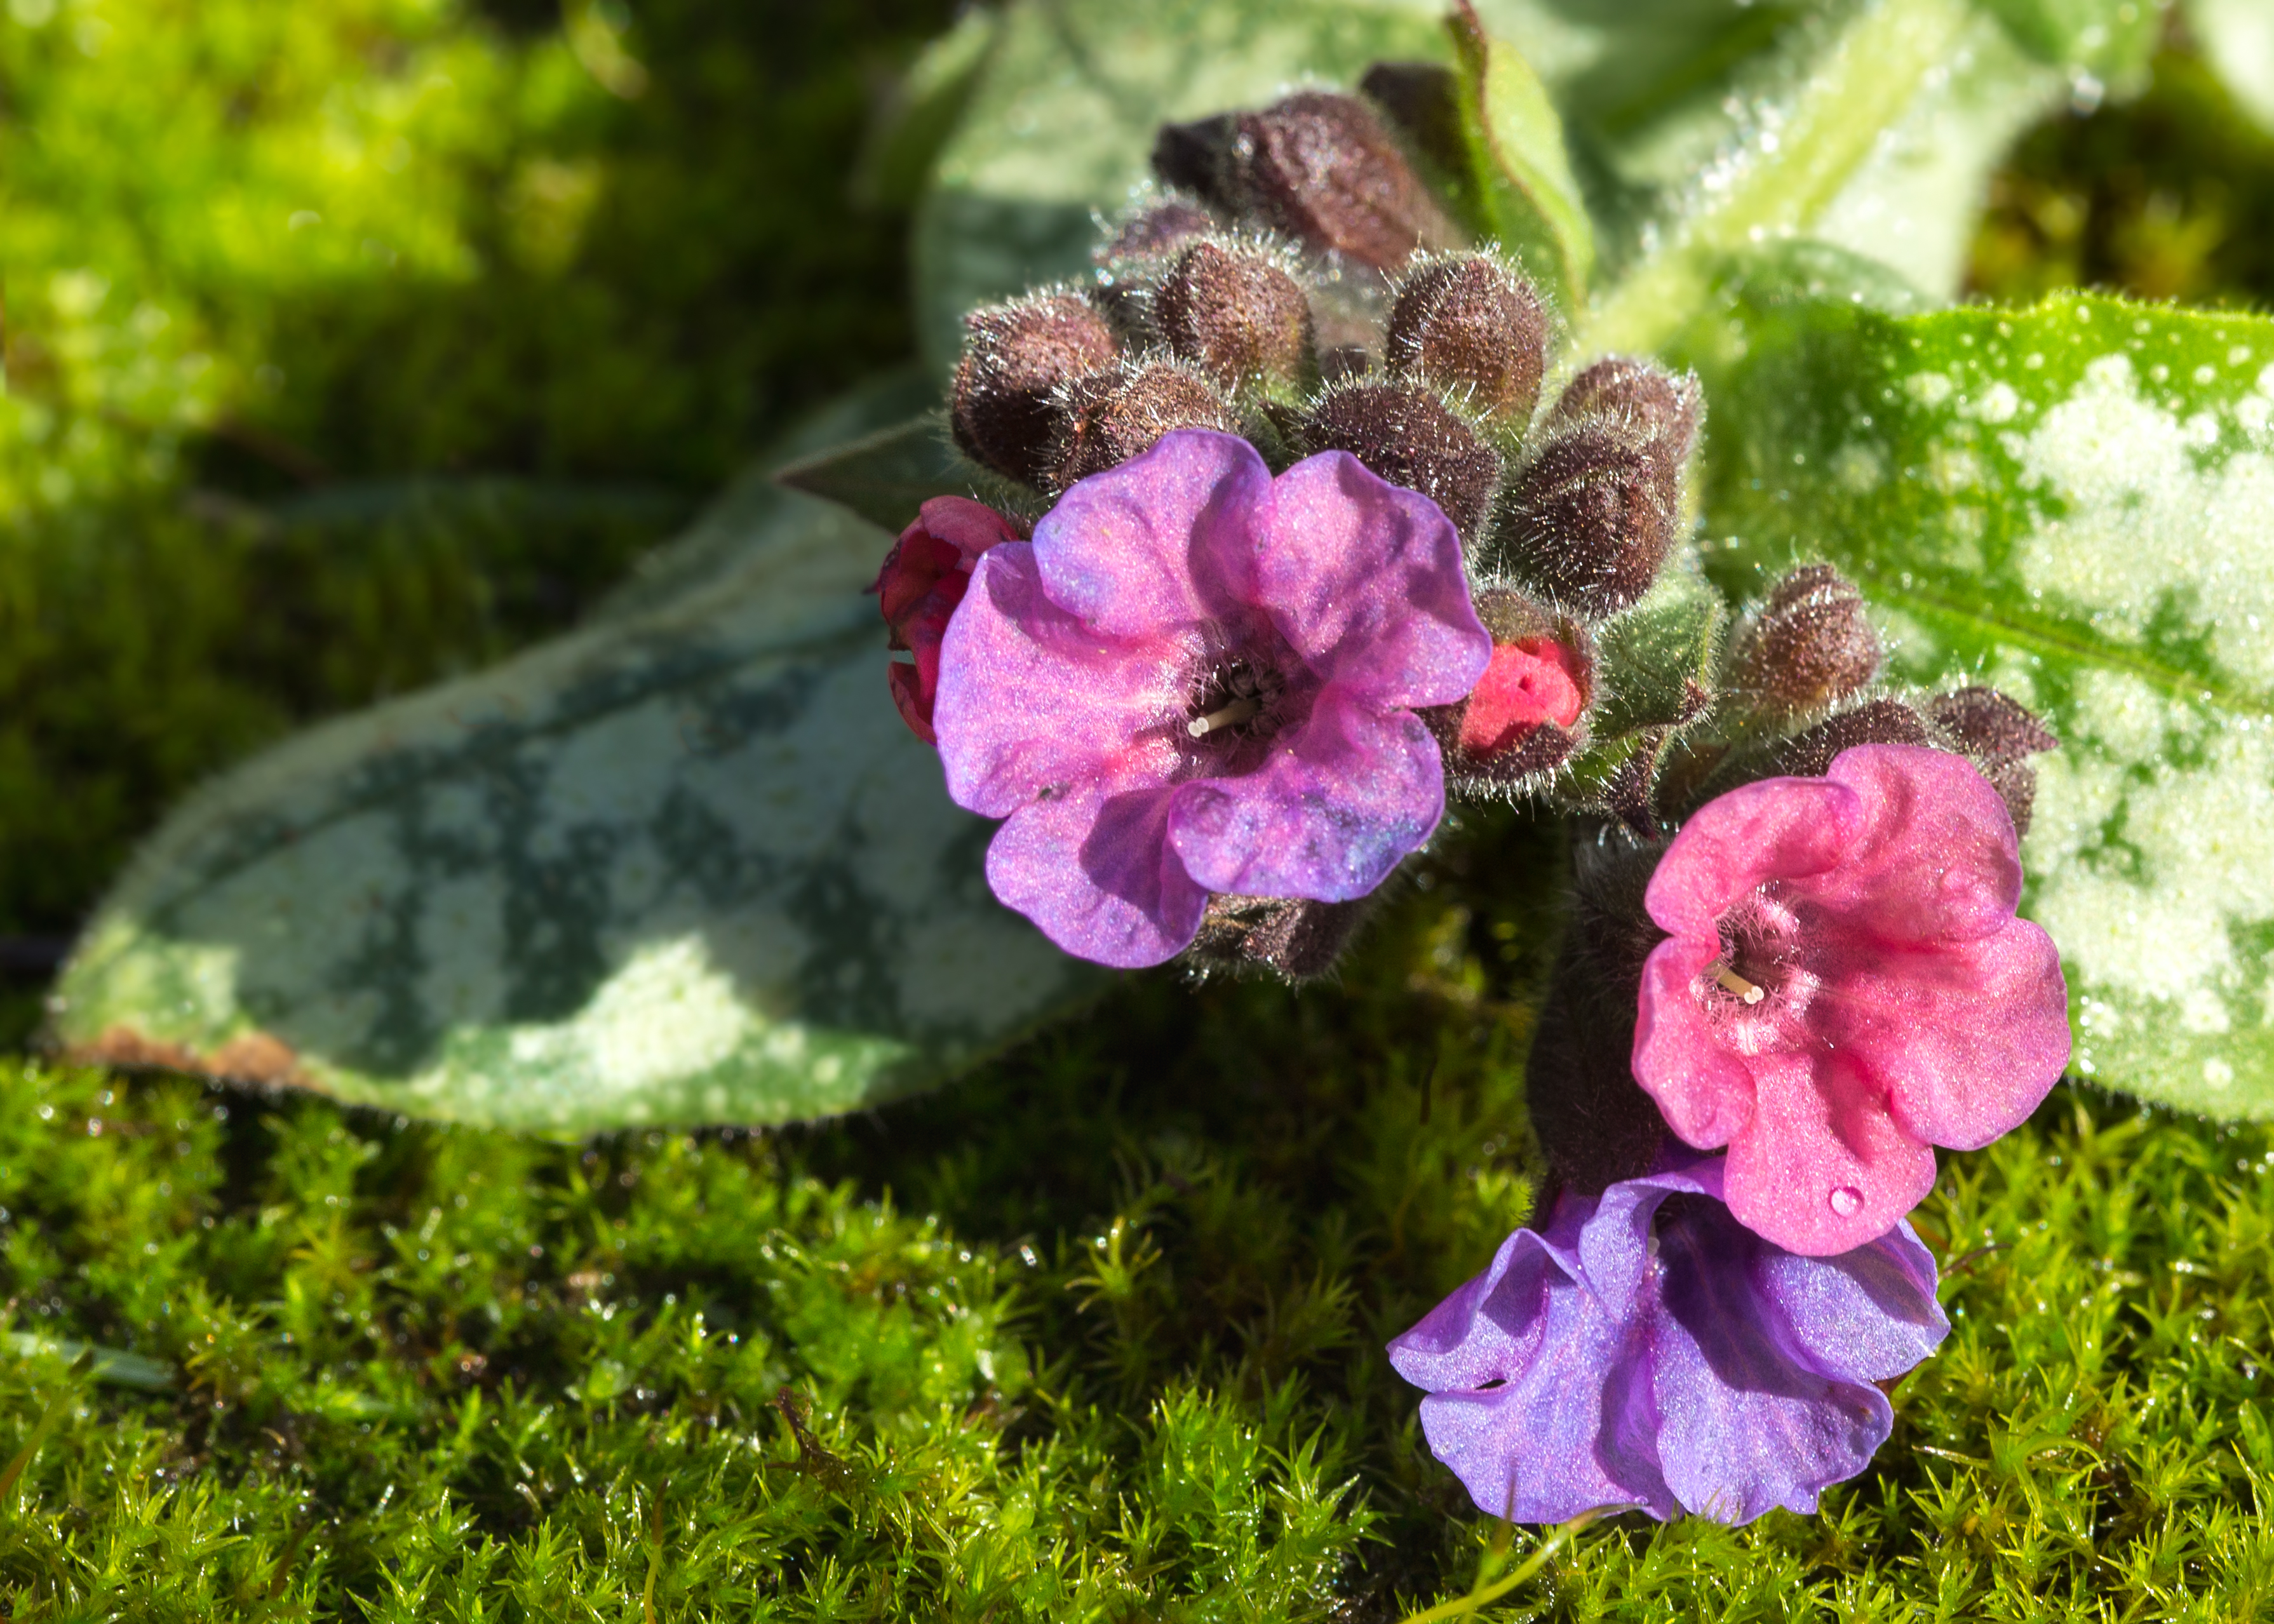
blossom, plant, leaf, flower, purple, moss, spring, green, herb, macro, backyard, botany, garden, pink, flora, wildflower, shrub, buds, macro photography, flowering plant, pulmonaria, lungwort, annual plant, land plant, violet family